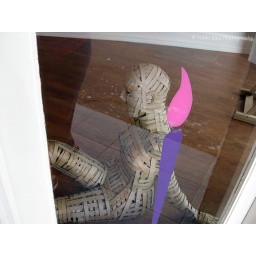
This was in the window of a cute little art gallery in Kalamunda